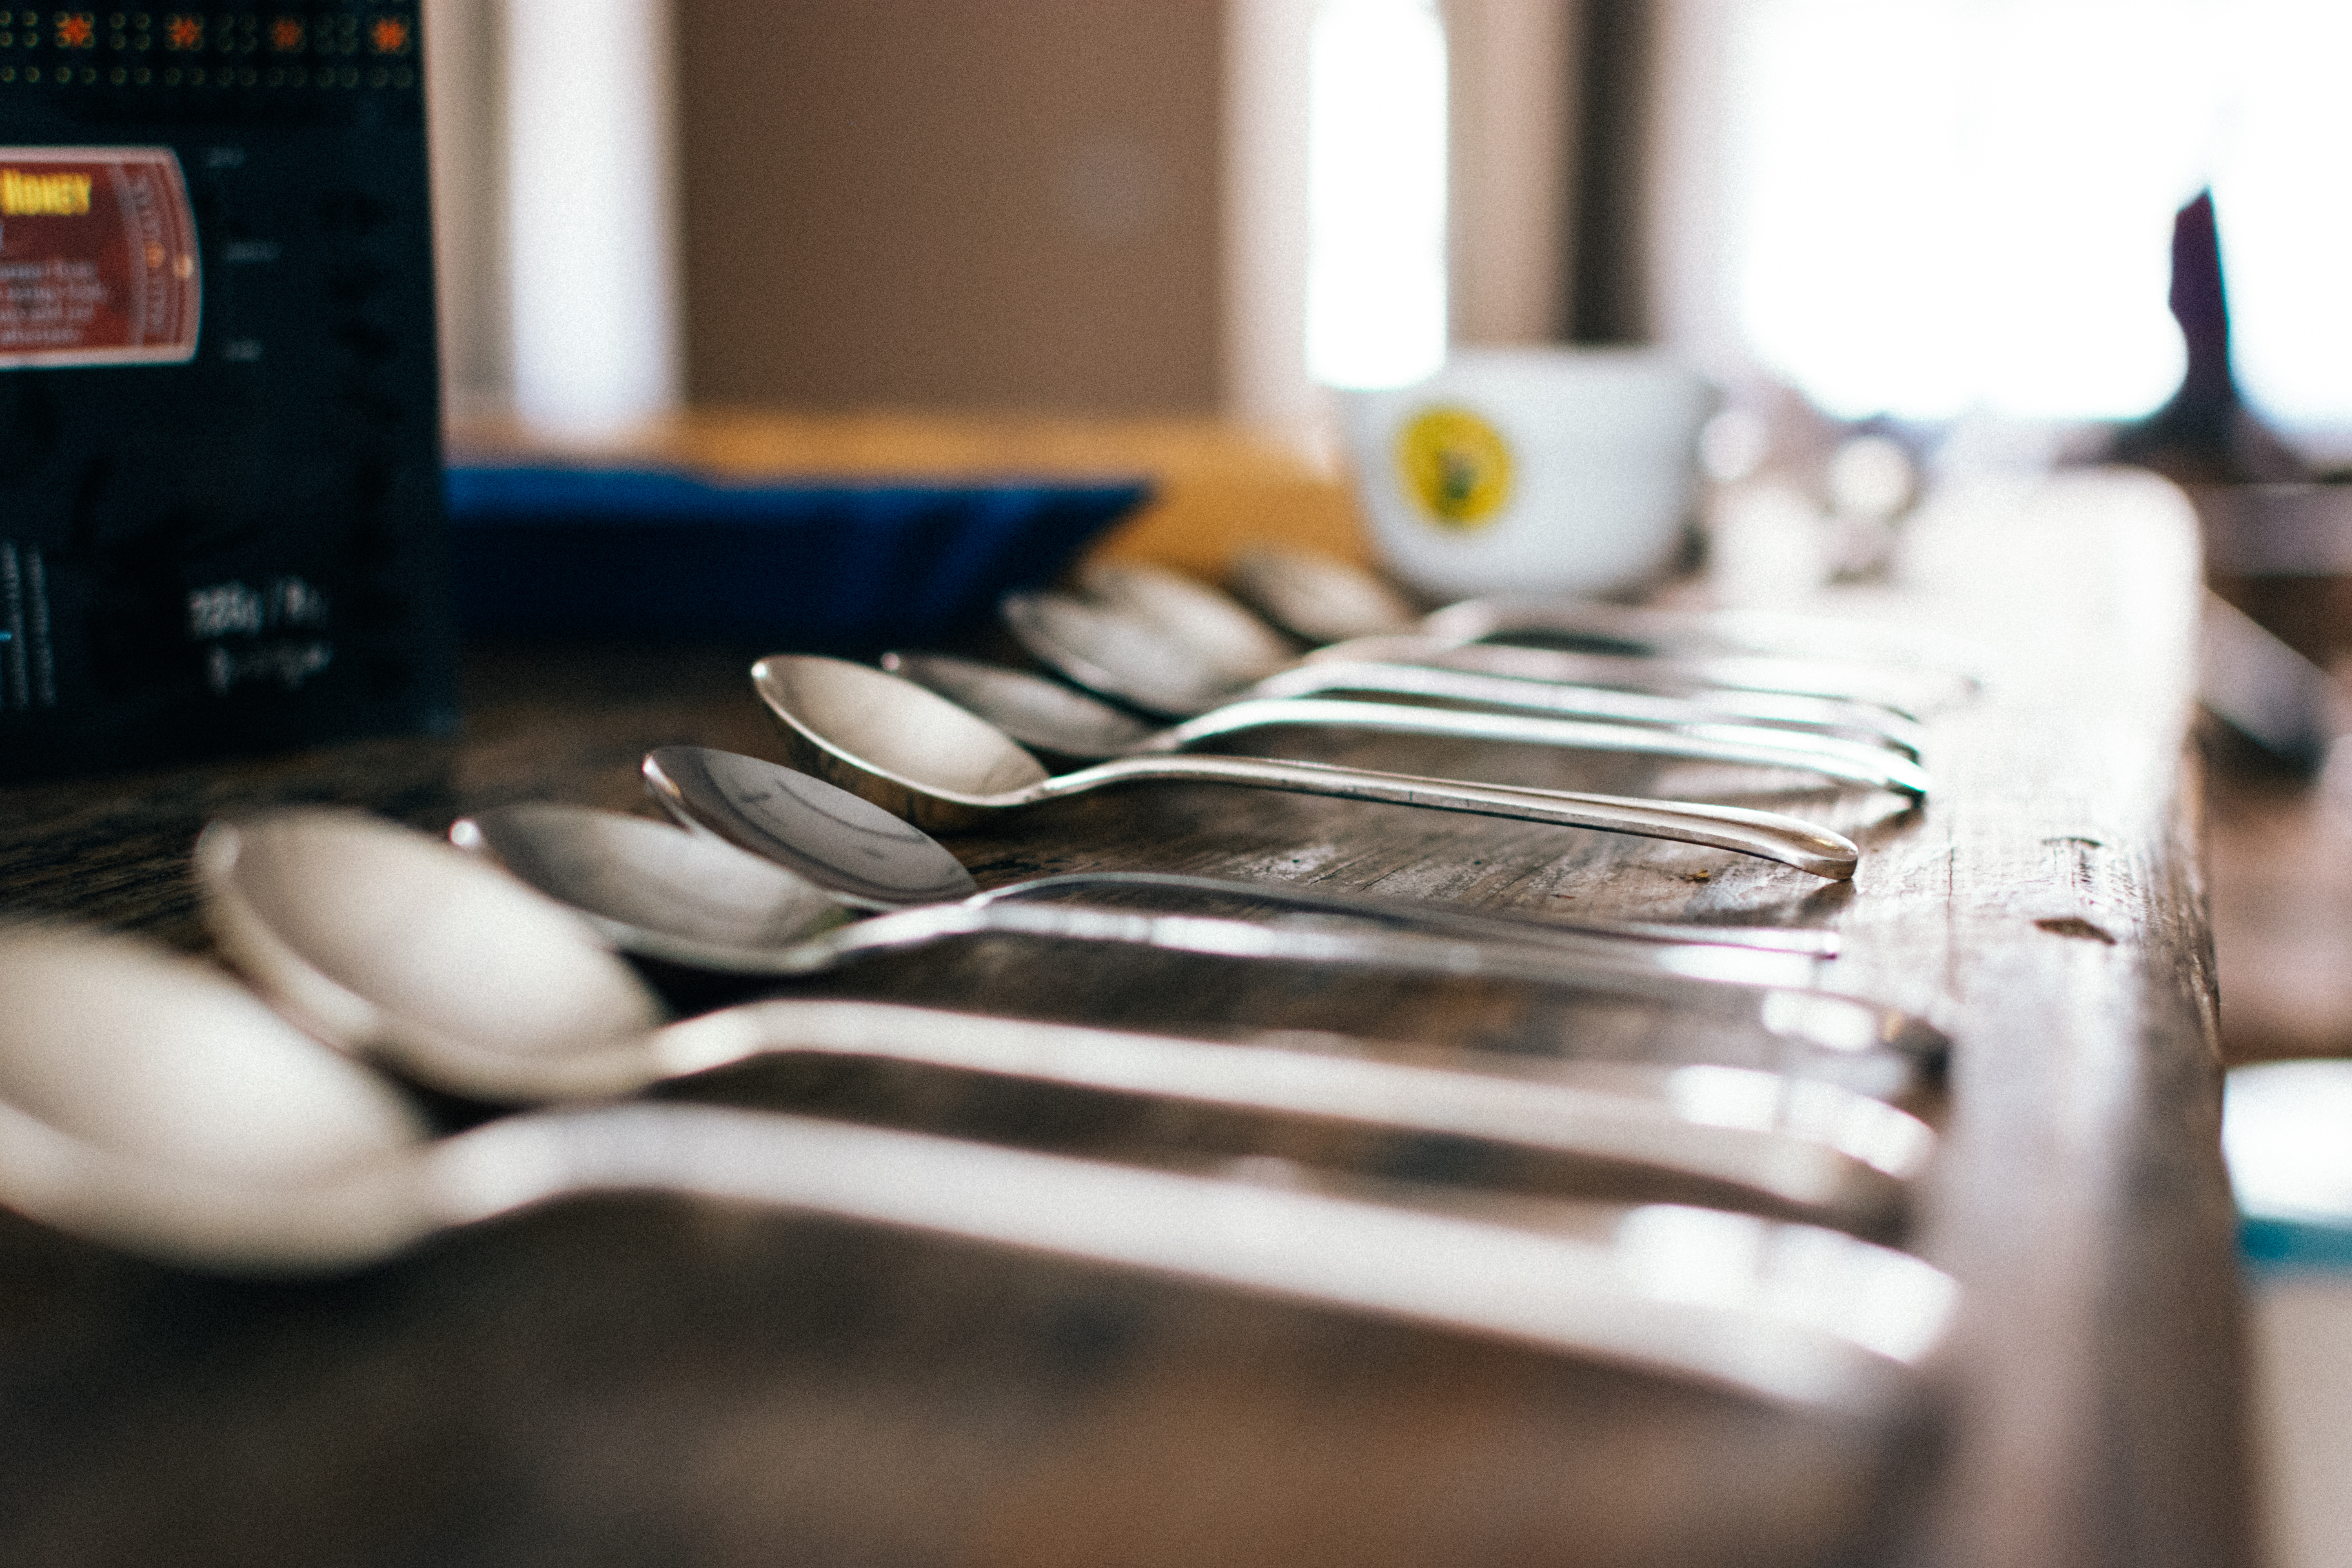
hand, room, cutlery, tableware, table, furniture, spoon, gas, metal